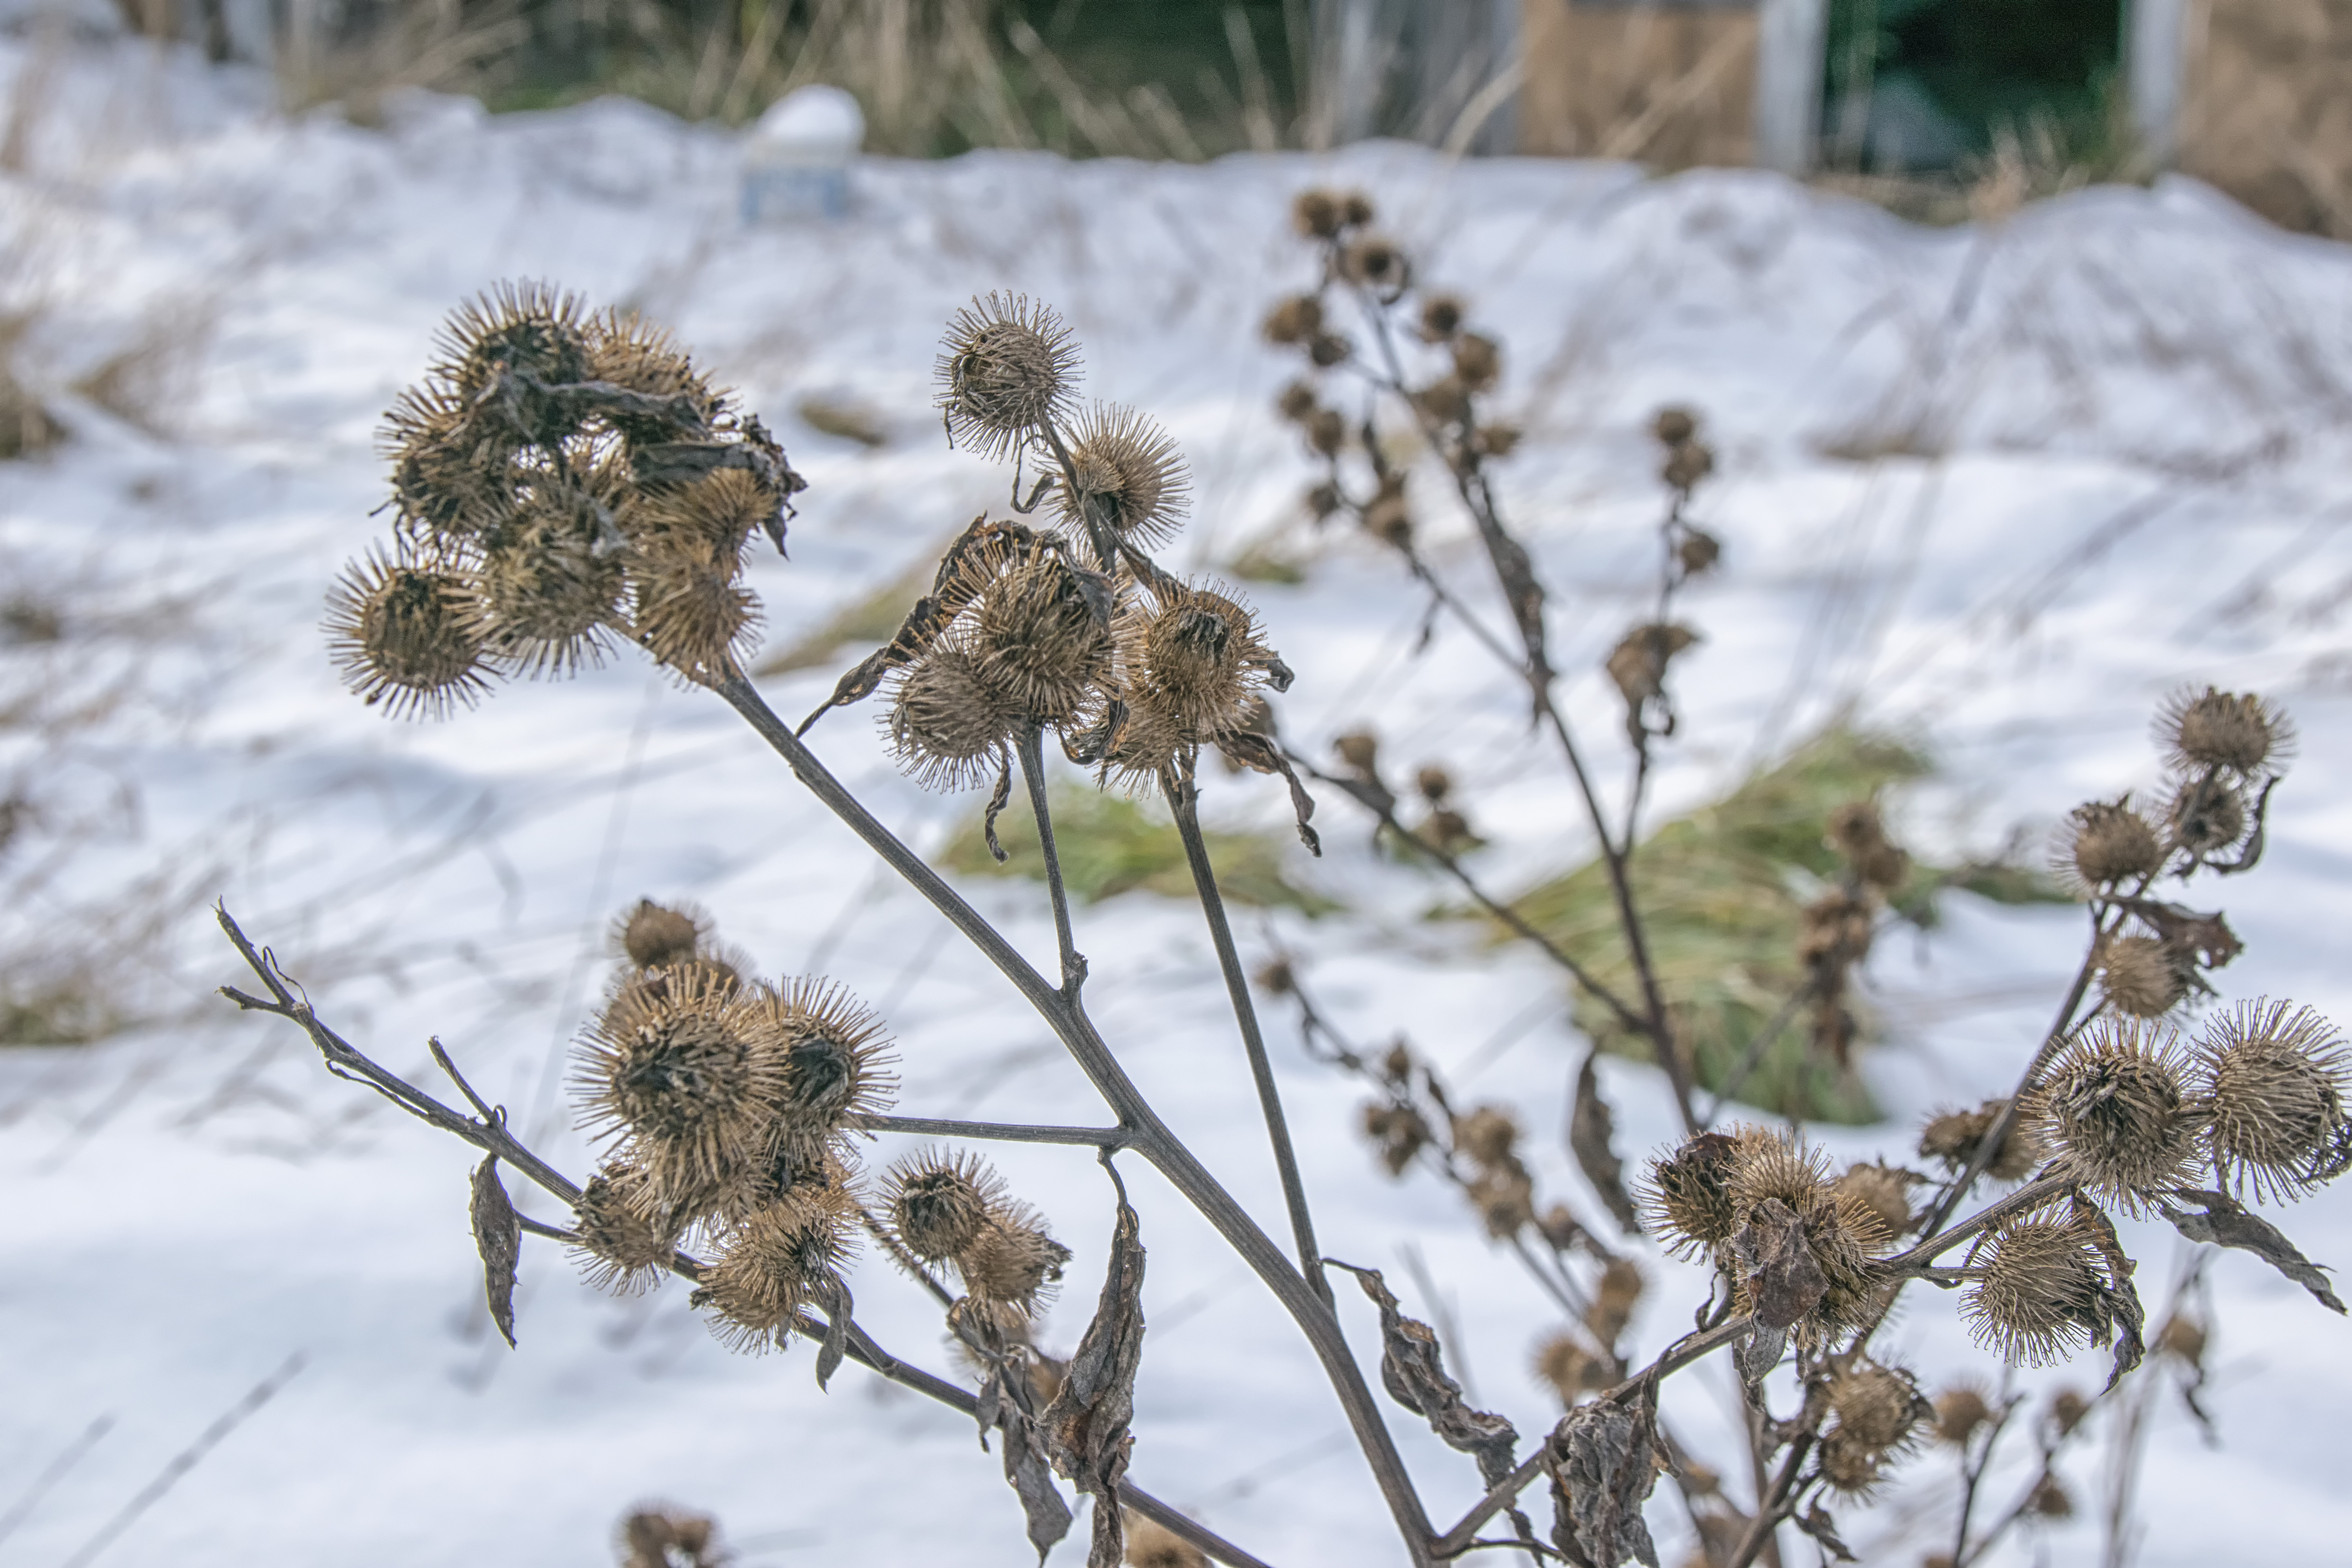
tree, nature, branch, snow, winter, plant, leaf, flower, frost, autumn, weather, botany, flora, season, twig, canada, quebec, sherbrooke, freezing, macro photography, grass family, land plant